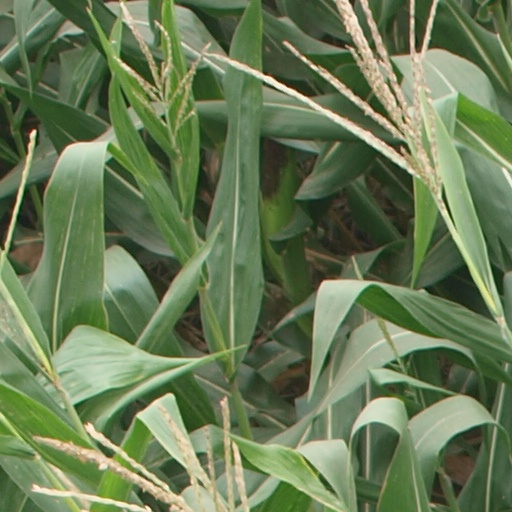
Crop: maize; corn